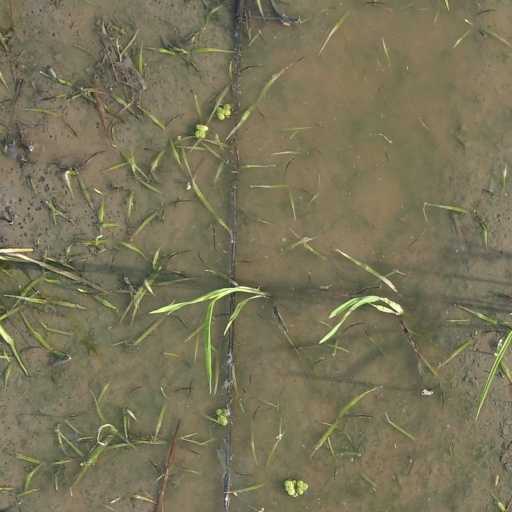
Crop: rice